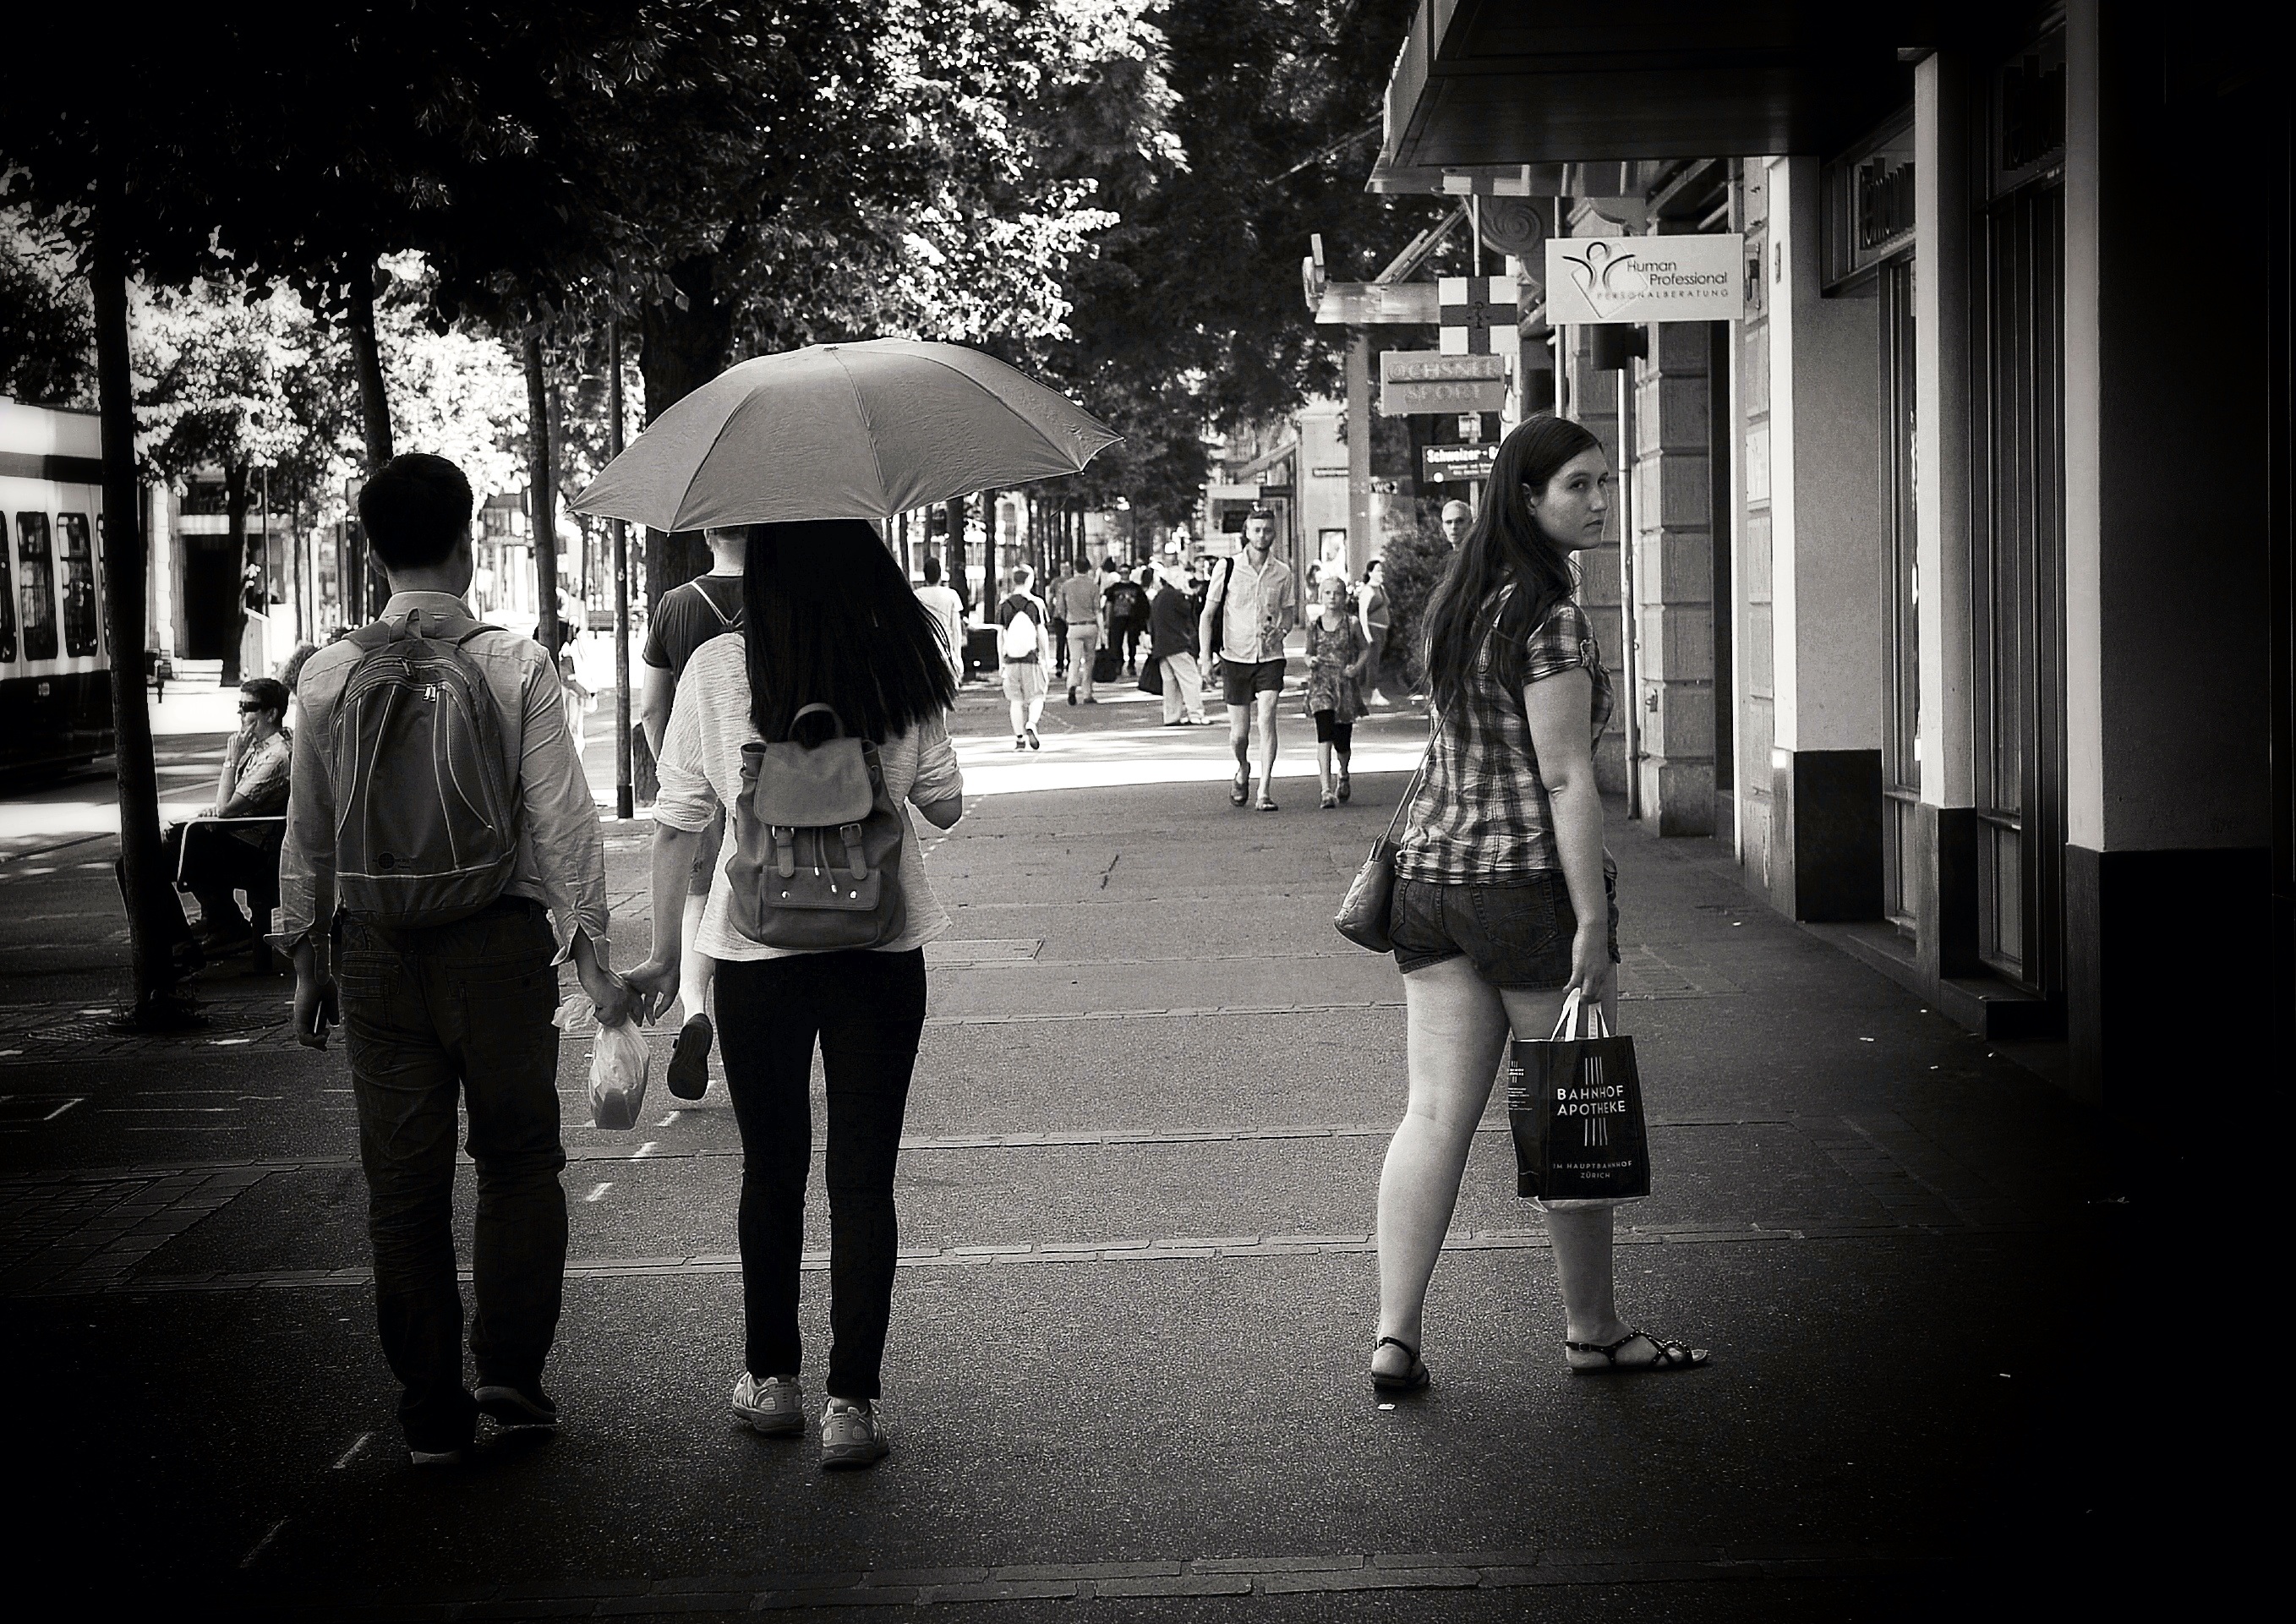
pedestrian, black and white, people, sun, road, white, street, photography, city, urban, crowd, umbrella, fashion, black, monochrome, streetphotography, bw, candid, infrastructure, swiss, photograph, snapshot, streetart, schweiz, switzerland, zurich, streetphoto, schwarzundweiss, stphotographia, streetscene, strassenszene, strassenfotografie, streetlife, streetpix, thomas8047, onthestreets, bahnhofstrasse, streetphotographer, 175528, zurichstreet, fascinationstreet, nikond300s, z ri, streetartz ri, monochrome photography